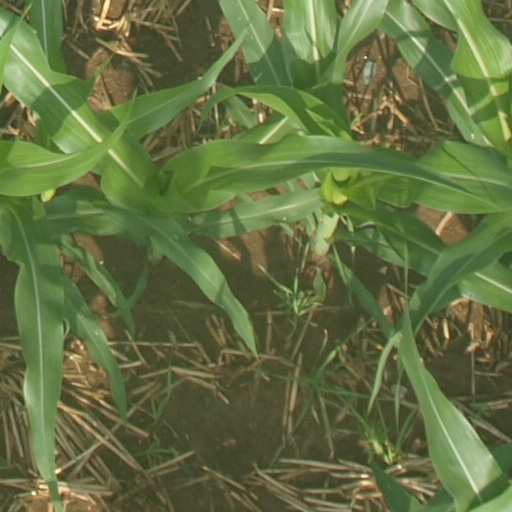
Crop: maize; corn